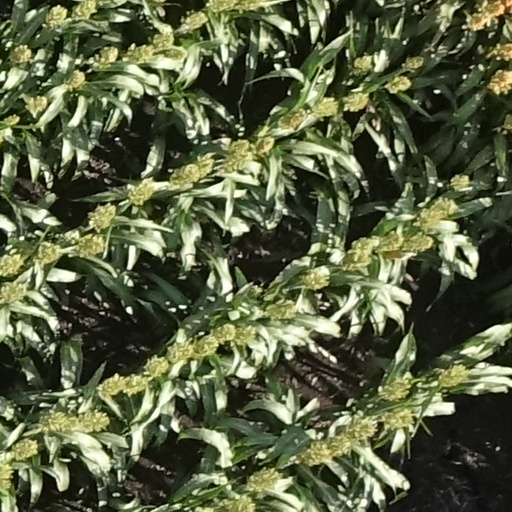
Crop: sorghum